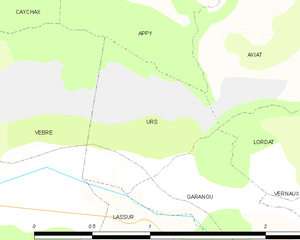
Carte des communes françaises: Urs
Urs est une commune française des Pyrénées située dans le département de l'Ariège, en région Occitanie.